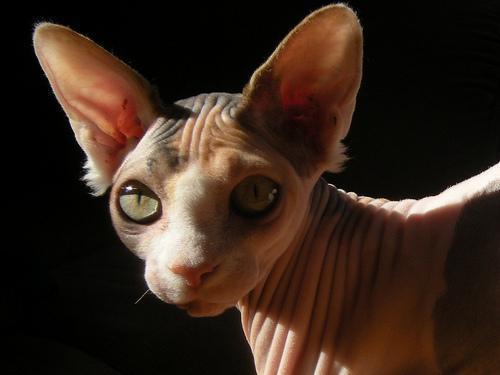
Sphynx